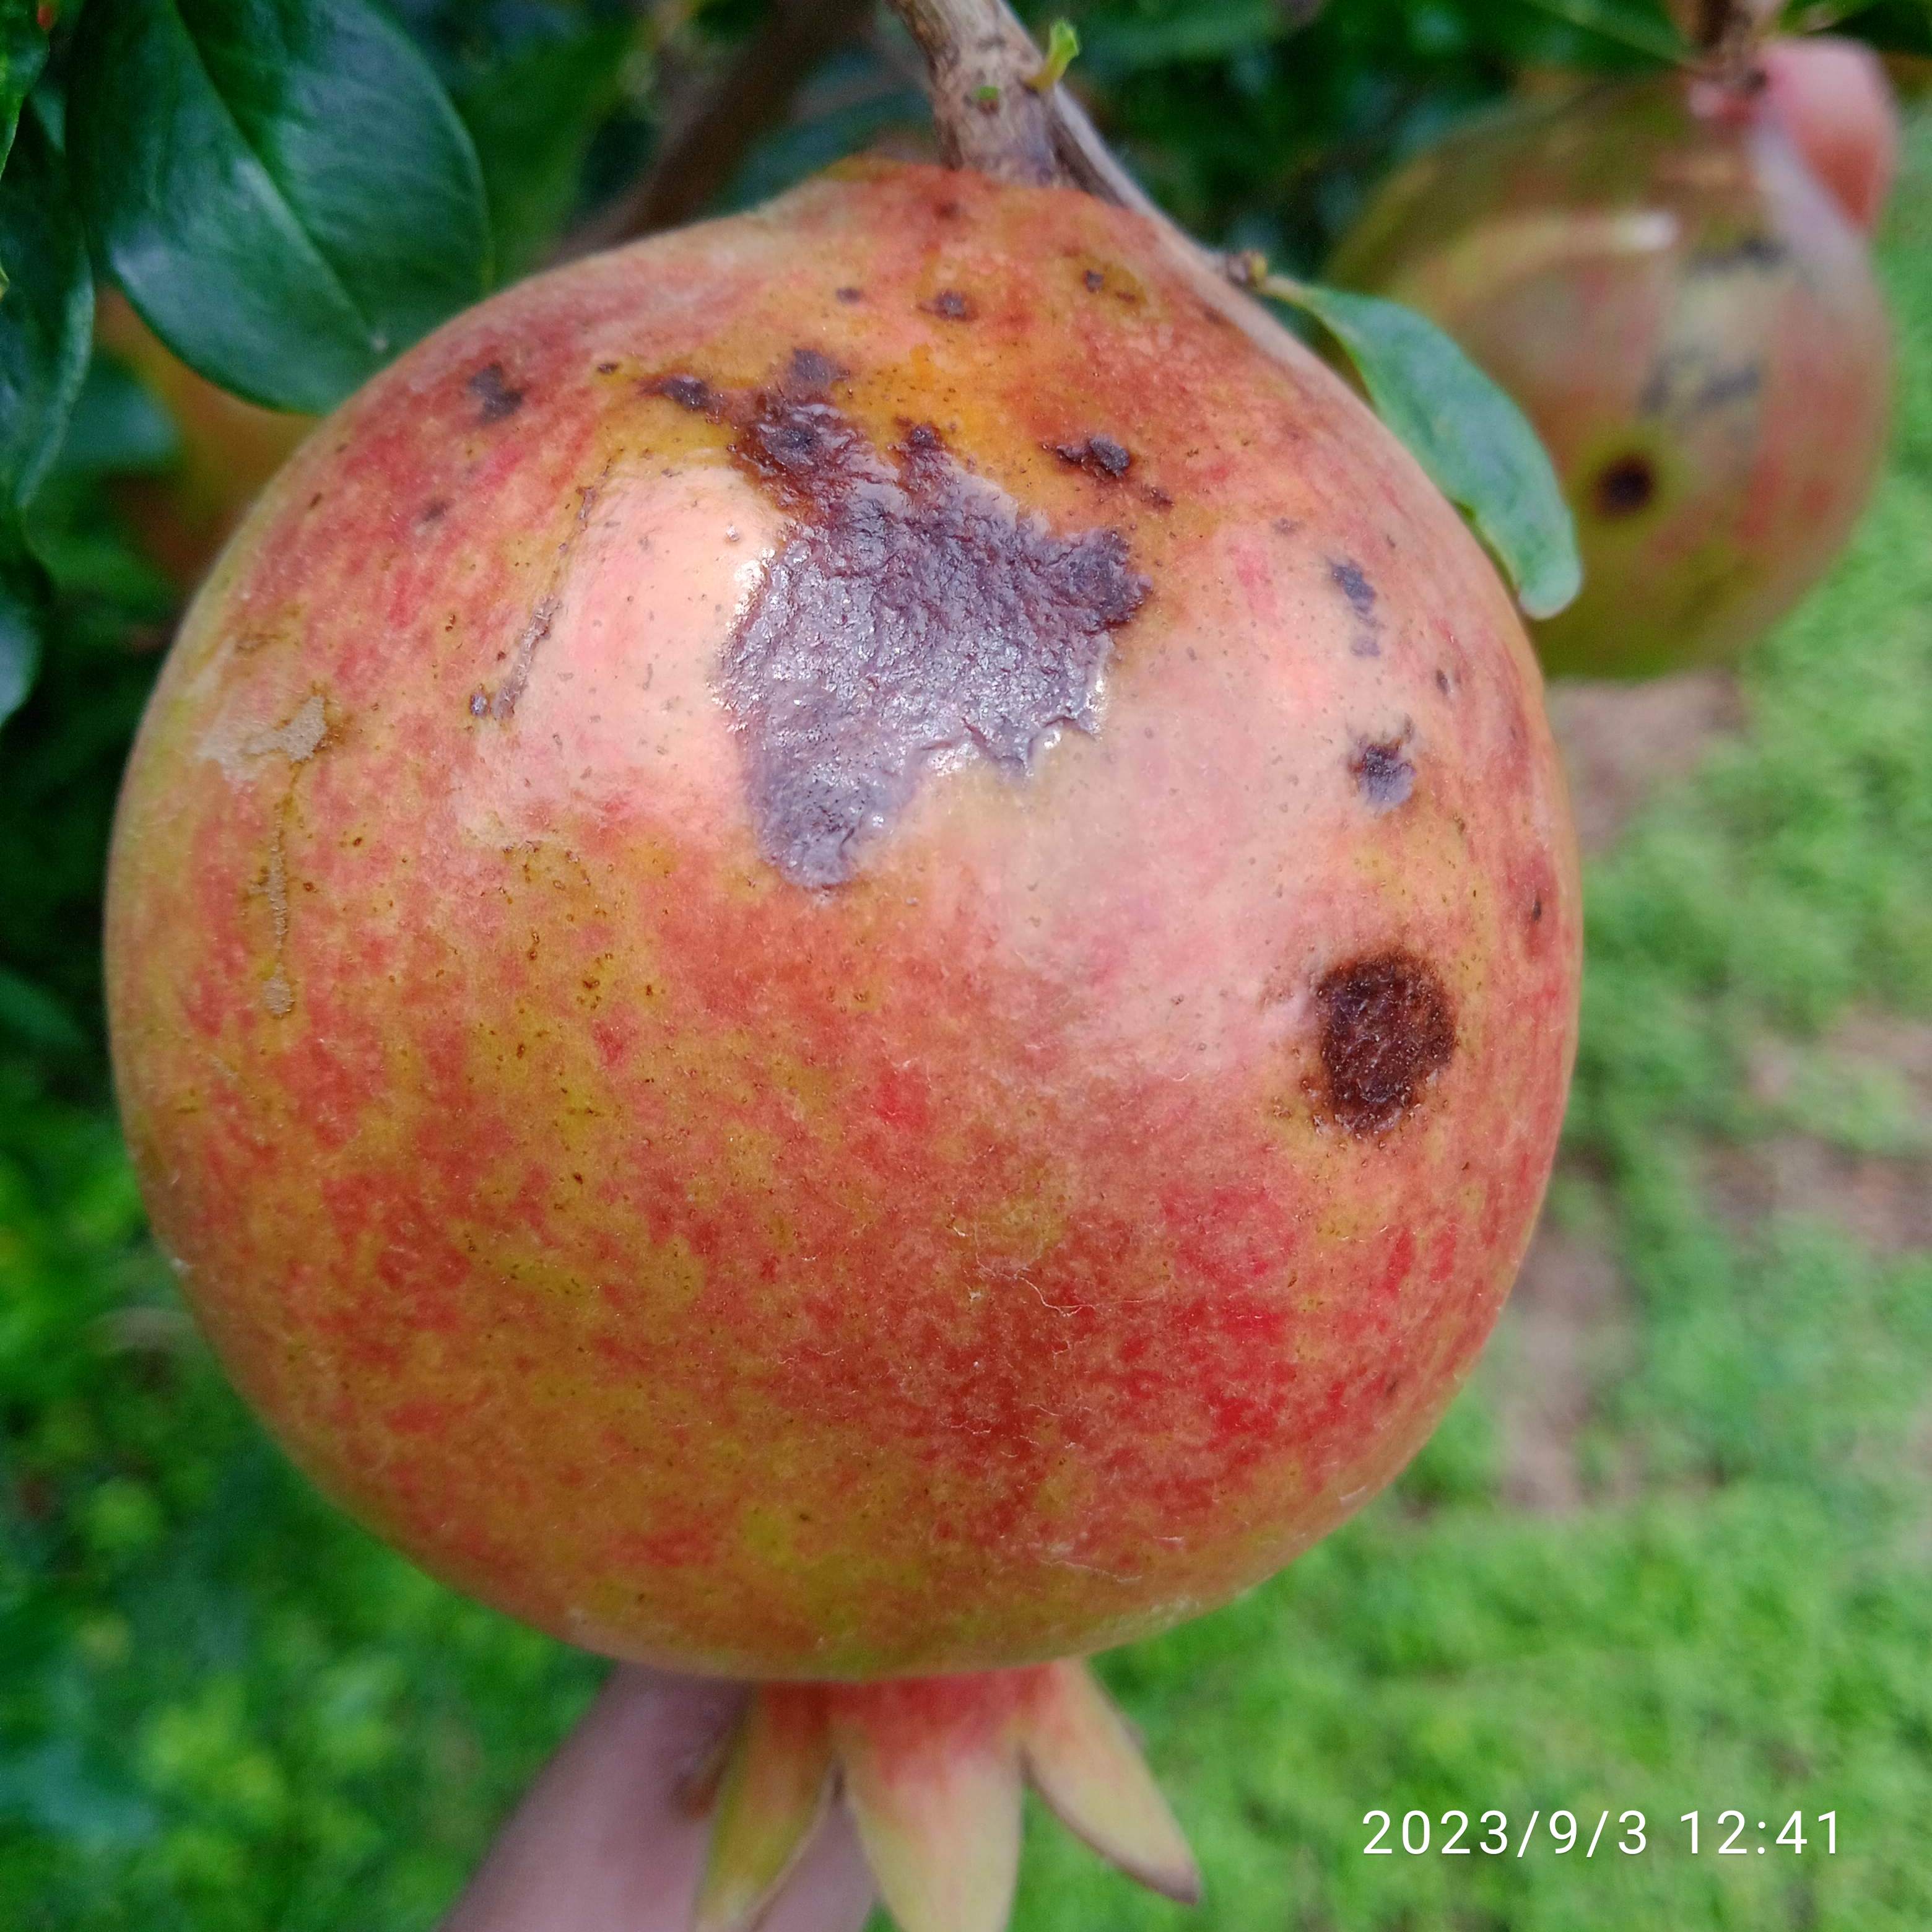
Label: Anthracnose